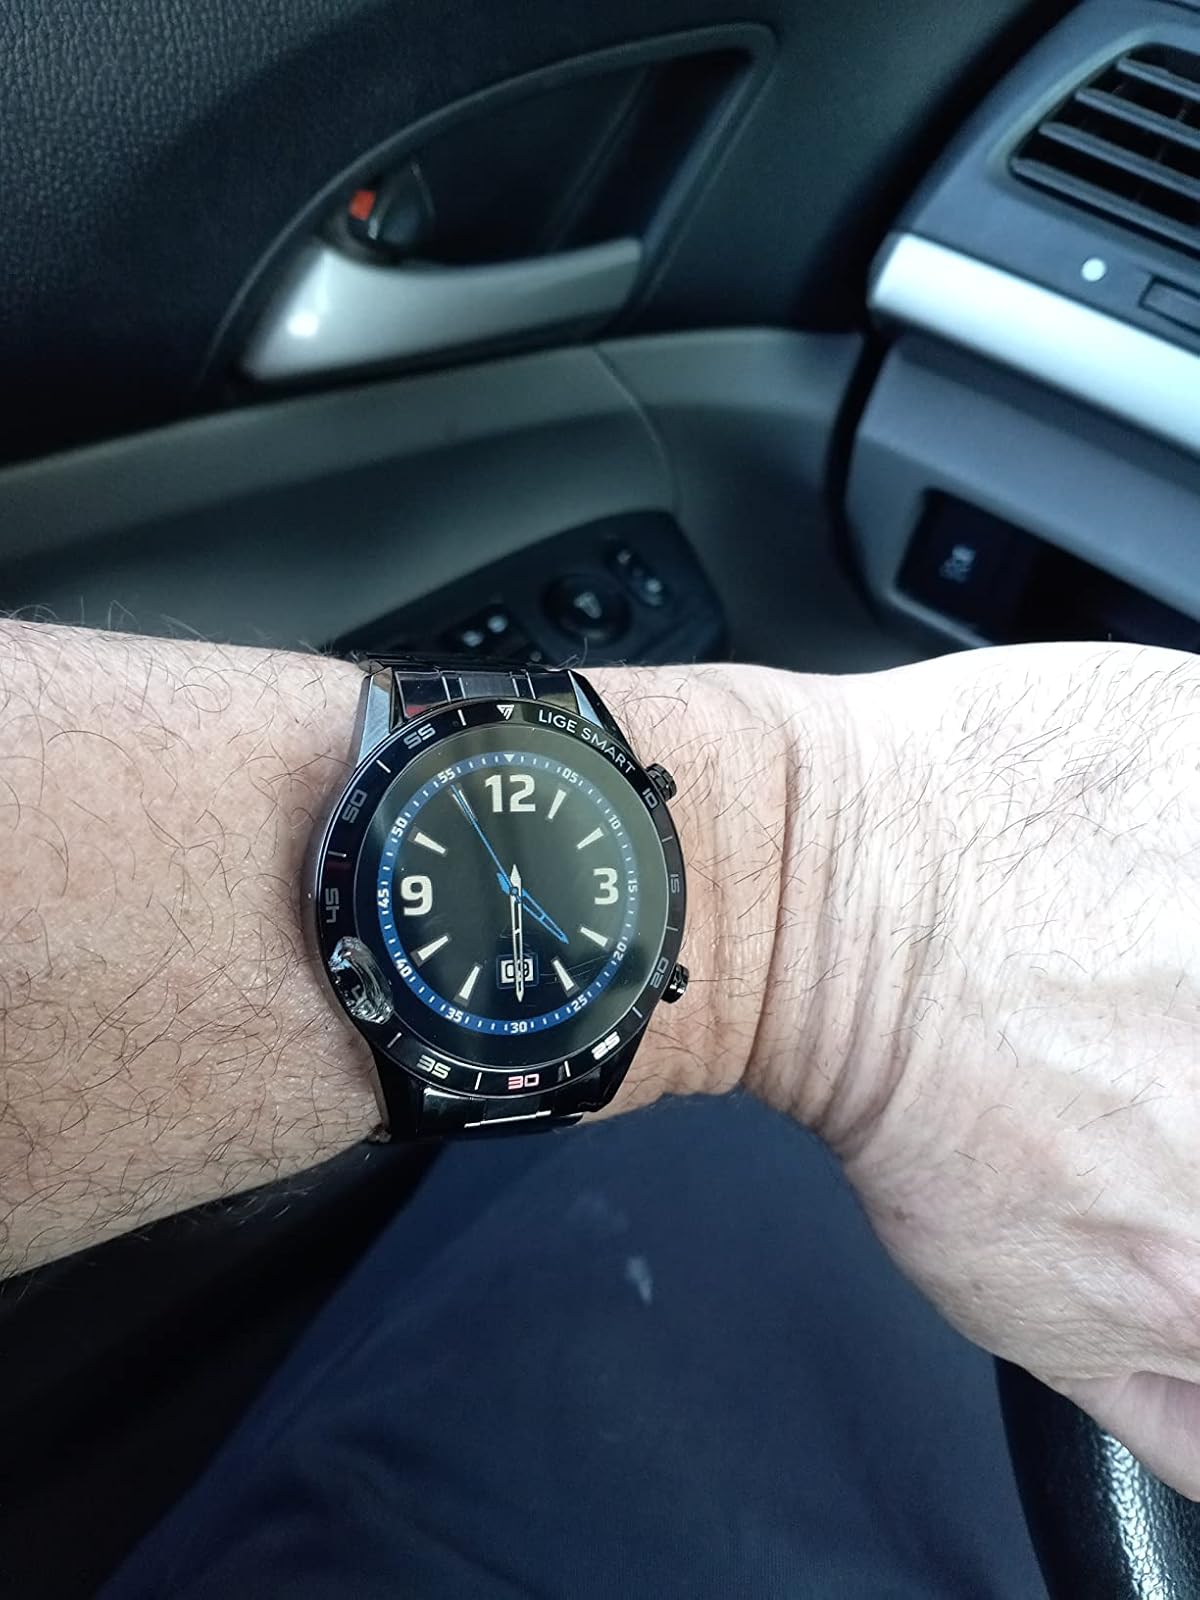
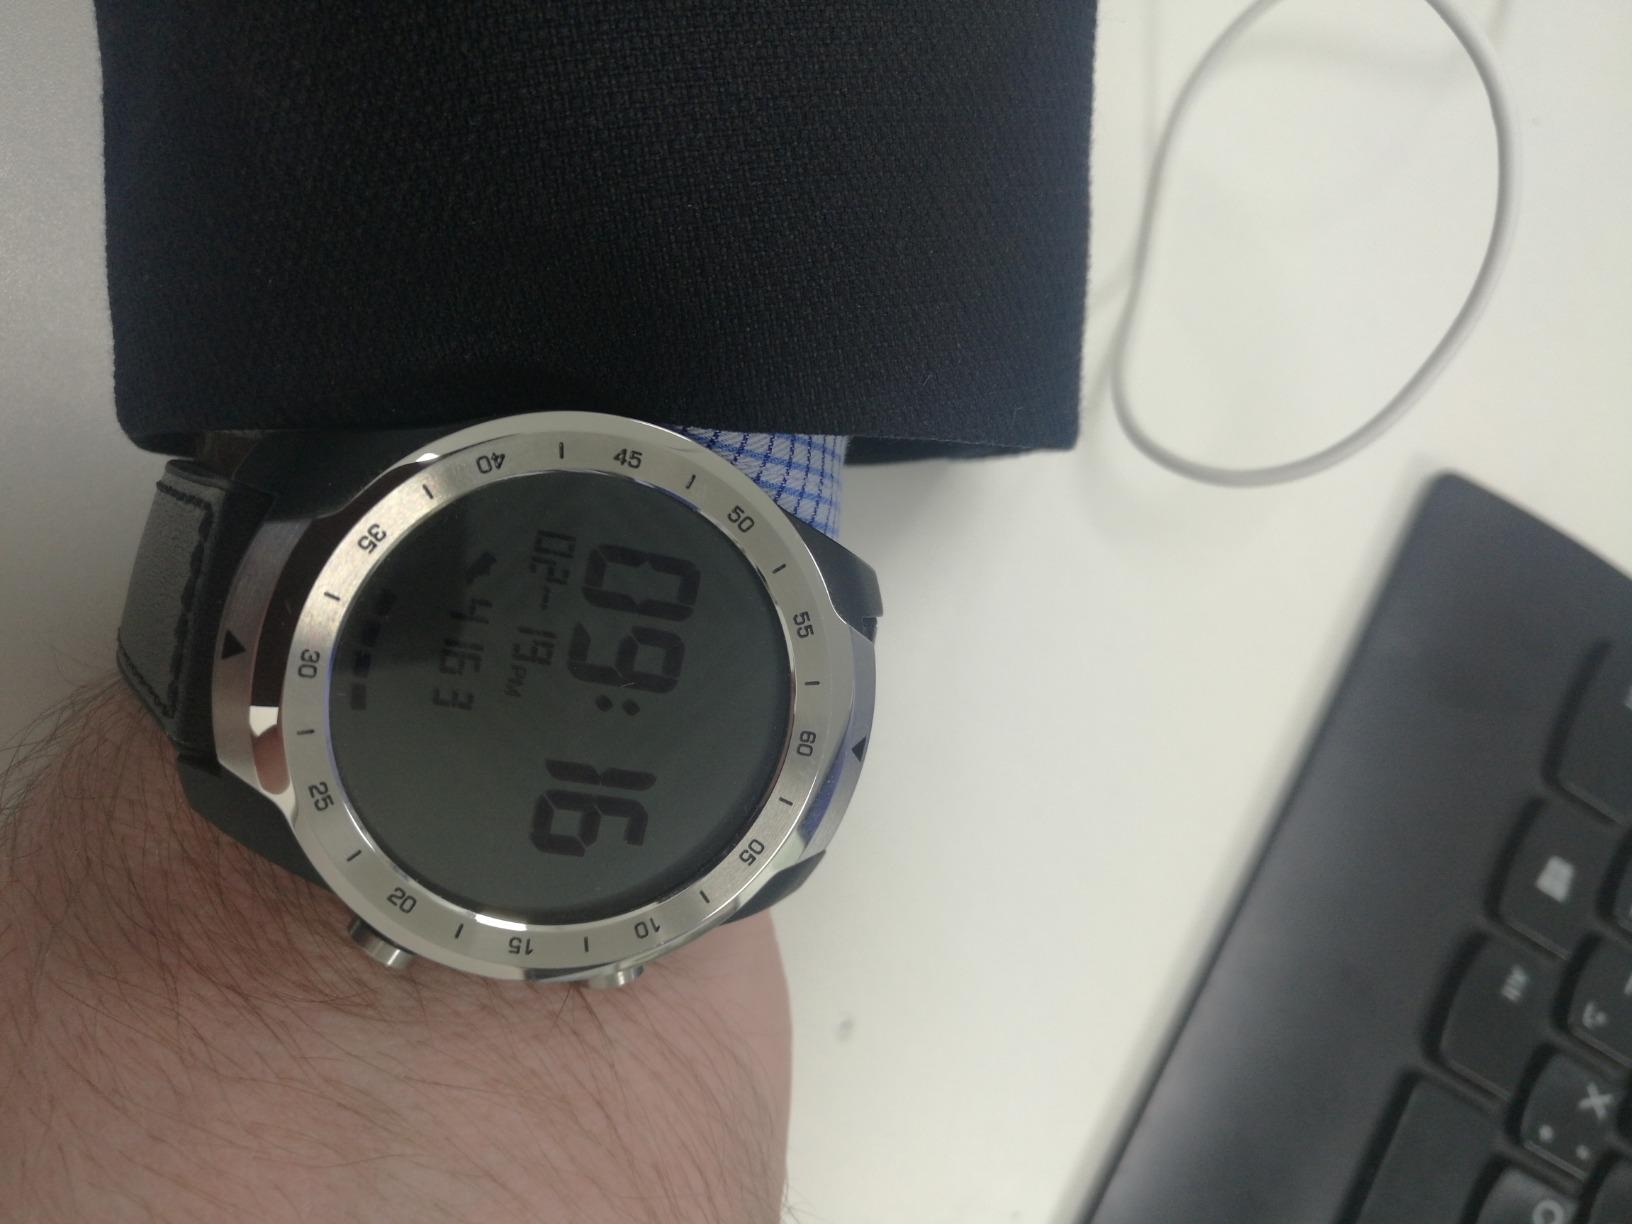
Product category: smartwatch
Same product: no